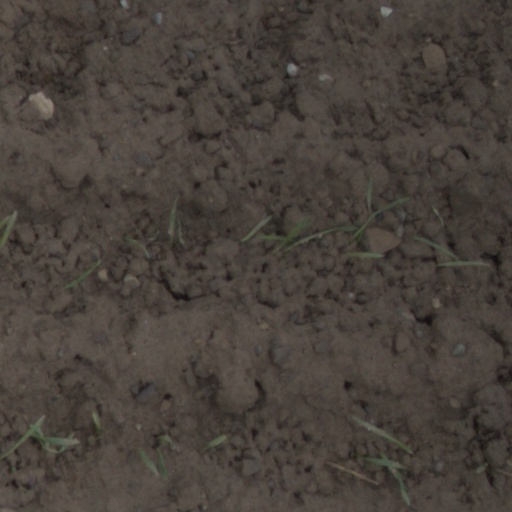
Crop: wheat